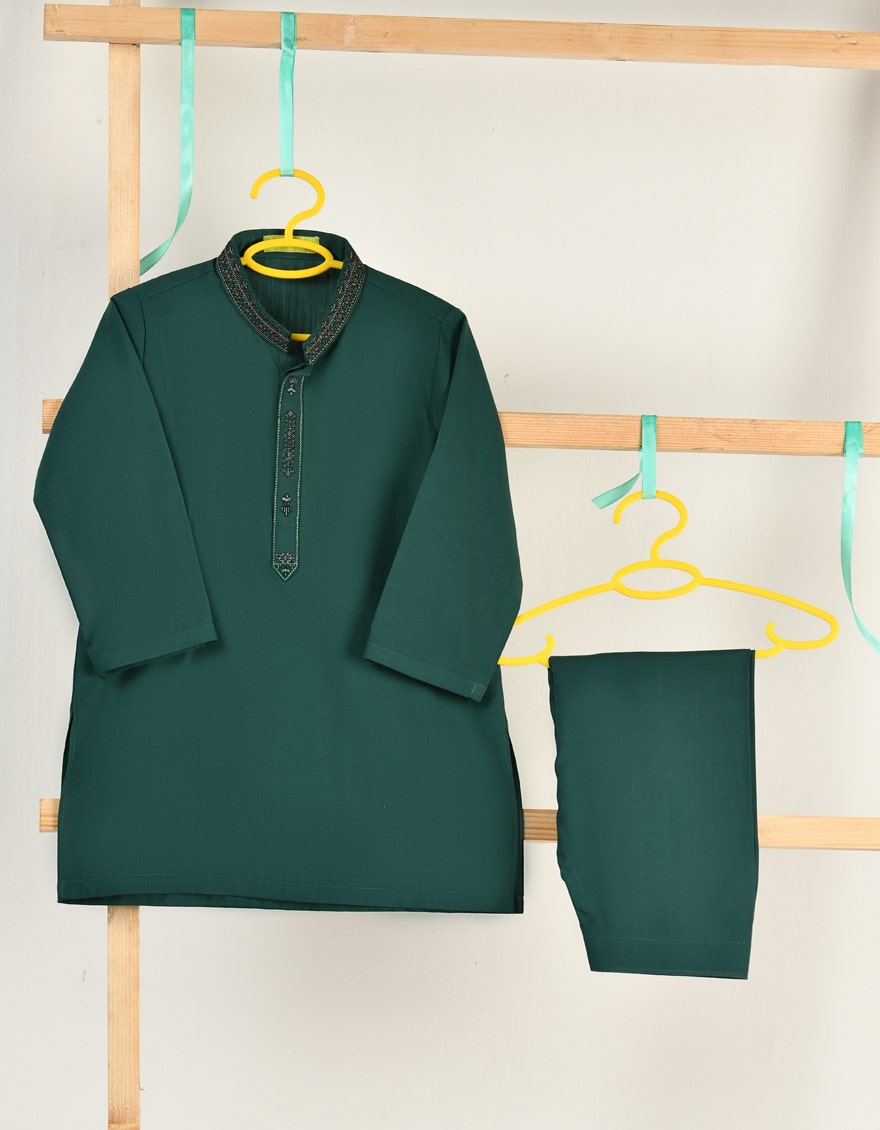
green kurta pants